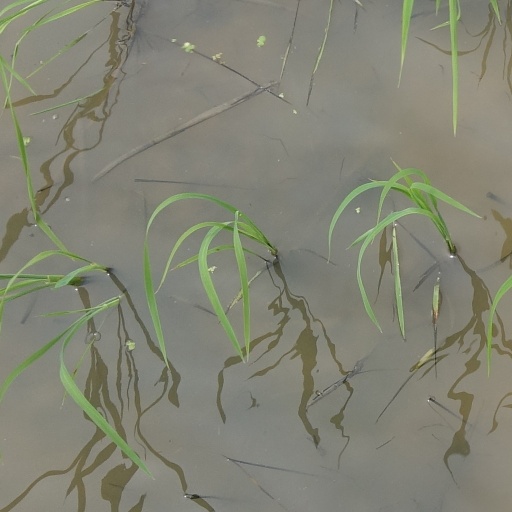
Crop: rice